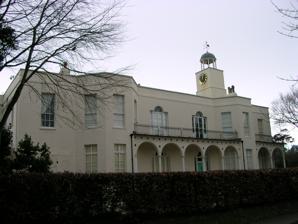
Building: Hotham Park House
Country: United Kingdom
Year built: 1792
Hotham Park House Hotham Park House is a grade II* listed 18th-century country house in Bognor Regis , West Sussex. It stands in the 9 hectare (22 acres) Hotham Park , now a public open space. The house, originally called Chapel House after a nearby chapel, was built in 1792 by Sir Richard Hotham , the founder of Bognor, as his main residence. After the chapel was demolished in the 1850s, the house was renamed Bersted Lodge, then Aldwick Manor and subsequently Hotham Lodge. It is built of stuccoed brick in two storeys with a six-bay (but 10 window) frontage. History Sir Richard Hotham, a London hatter, moved to the Bognor area in the late 18th century and laid the foundation stone of the town in 1787. He commissioned the building of the present house, with its own private chapel, in 1792, but died a few years later in 1799. In the early 1800s the house belonged to a Jamaican planter Thomas Smith who had married Susannah Mackworth-Praed. He died in 1825 but his widow continued to live in the house until her own death in 1856. Her brother-in-law, John Bourke, 4th Earl of Mayo , died there in 1849. John Ballett Fletcher bought the house in 1857 and had the chapel demolished, except for its tower. In 1899 the house, then called Bersted Lodge, passed to his eldest son William Holland Ballett Fletcher (1852–1941) who renamed it Aldwick Manor in honour of the fact that he had inherited the Lordship of the Manor of Aldwick. He improved the surrounding parkland by planting trees, shrubs and exotic plants in collaboration with Kew Gardens . His only son was killed on active service in 1915 and when he himself died in 1941 the house was taken over by the Ministry of Pensions for the remainder of the Second World War. After the war the park was acquired by the then Bognor Regis Urban District Council and developed as an amenity for the people of Bognor. The house itself remained empty until 1977, at which time it was acquired and renovated by Abraham Singer and subsequently converted into luxury flats. Today the house is owned by Arun District Council, but leases the flats via a Head Lease. References ^ Hotham Park House. "British Listed Buildings" . External links Hotham Park Heritage Trust Bognor Local History 50°47′12″N 0°40′02″W / 50.7866°N 0.6672°W / 50.7866; -0.6672